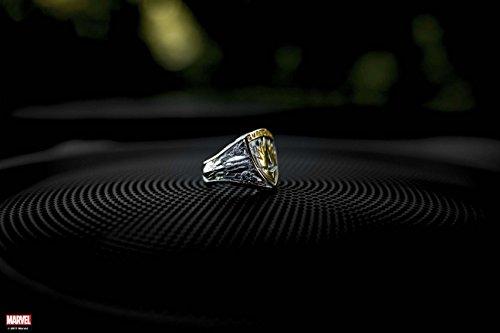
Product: Marvel's Guardians Of The Galaxy Ring – 9
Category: Clothing, Shoes & Jewelry | Men | Jewelry | Rings
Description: Great Condition.
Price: $171.46
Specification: ProductDimensions:0.8x0.8x1inches|ItemWeight:13.6ounces|ShippingWeight:13.6ounces(Viewshippingratesandpolicies)|DomesticShipping:ItemcanbeshippedwithinU.S.|InternationalShipping:ThisitemcanbeshippedtoselectcountriesoutsideoftheU.S.LearnMore|ASIN:B077L24TF8|Itemmodelnumber:GuardiansOfTheGalaxyRing-9|Manufacturerrecommendedage:18yearsandup